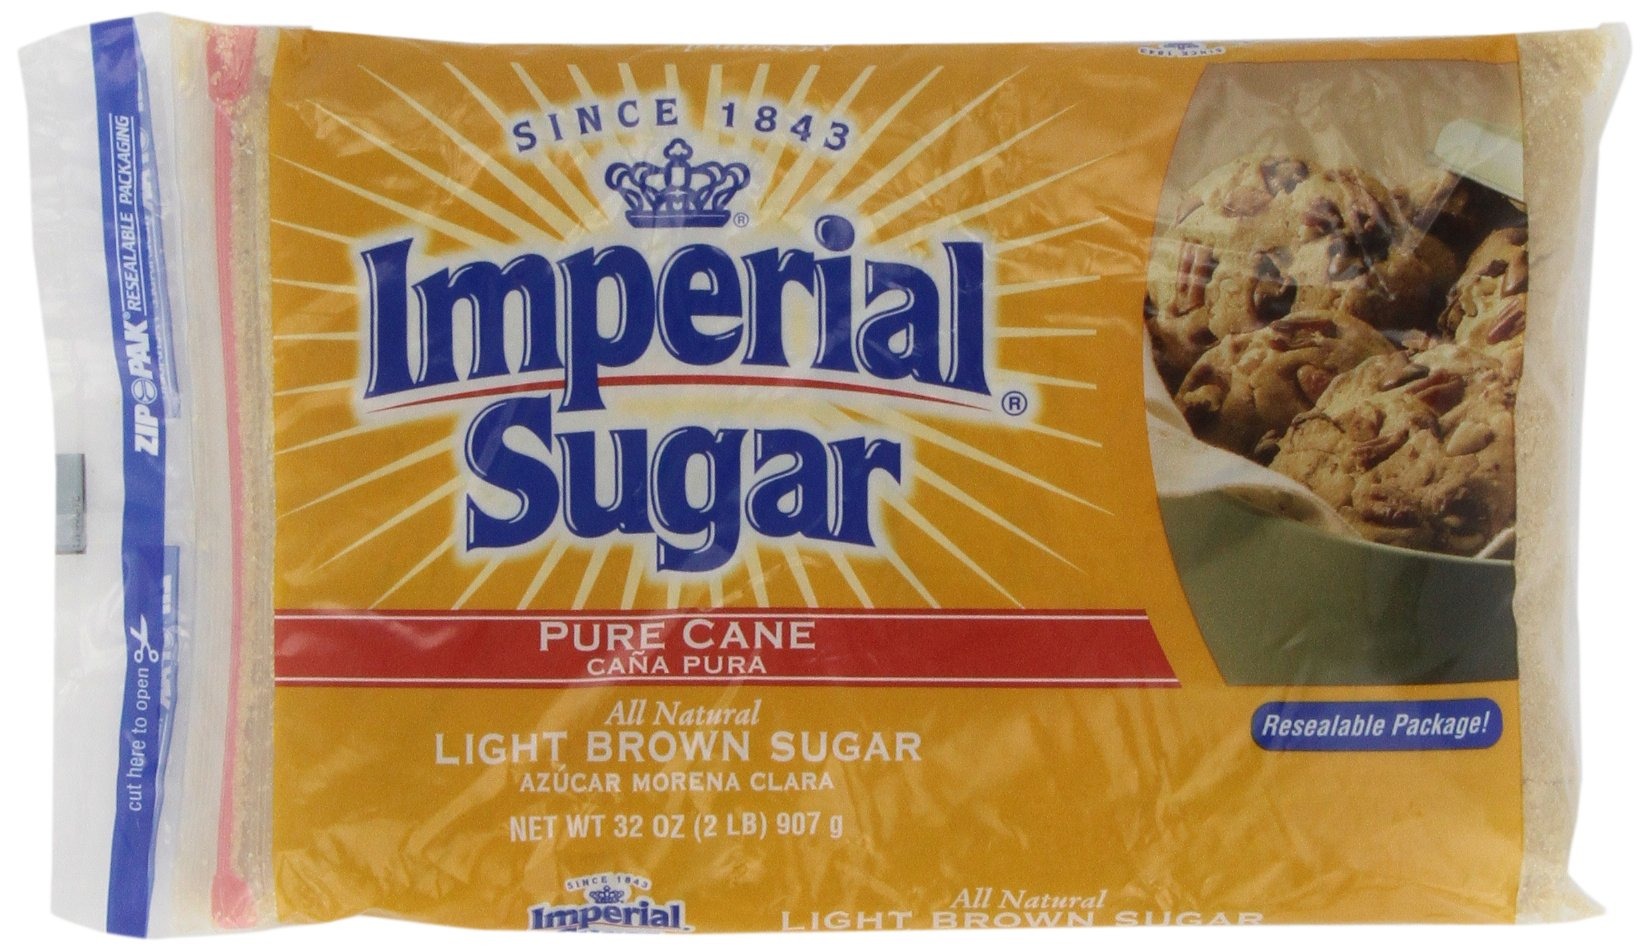
Item Name: Imperial Light Brown Sugar, 2-Pound (Pack of 6)
Value: 192.0
Unit: Ounce

Price: 2.82